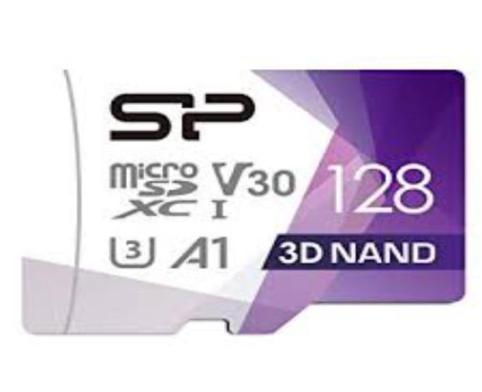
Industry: Electronic